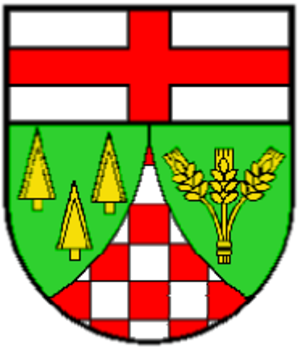
Malborn est une municipalité allemande située dans le land de Rhénanie-Palatinat et l'arrondissement de Bernkastel-Wittlich.